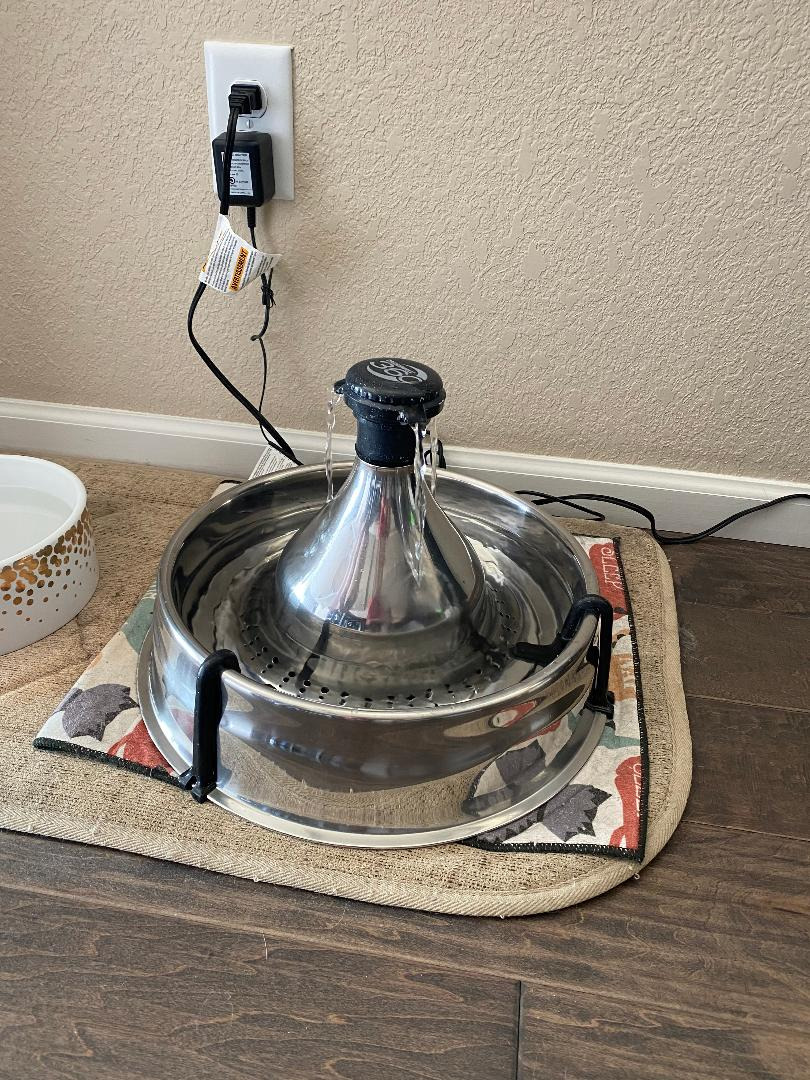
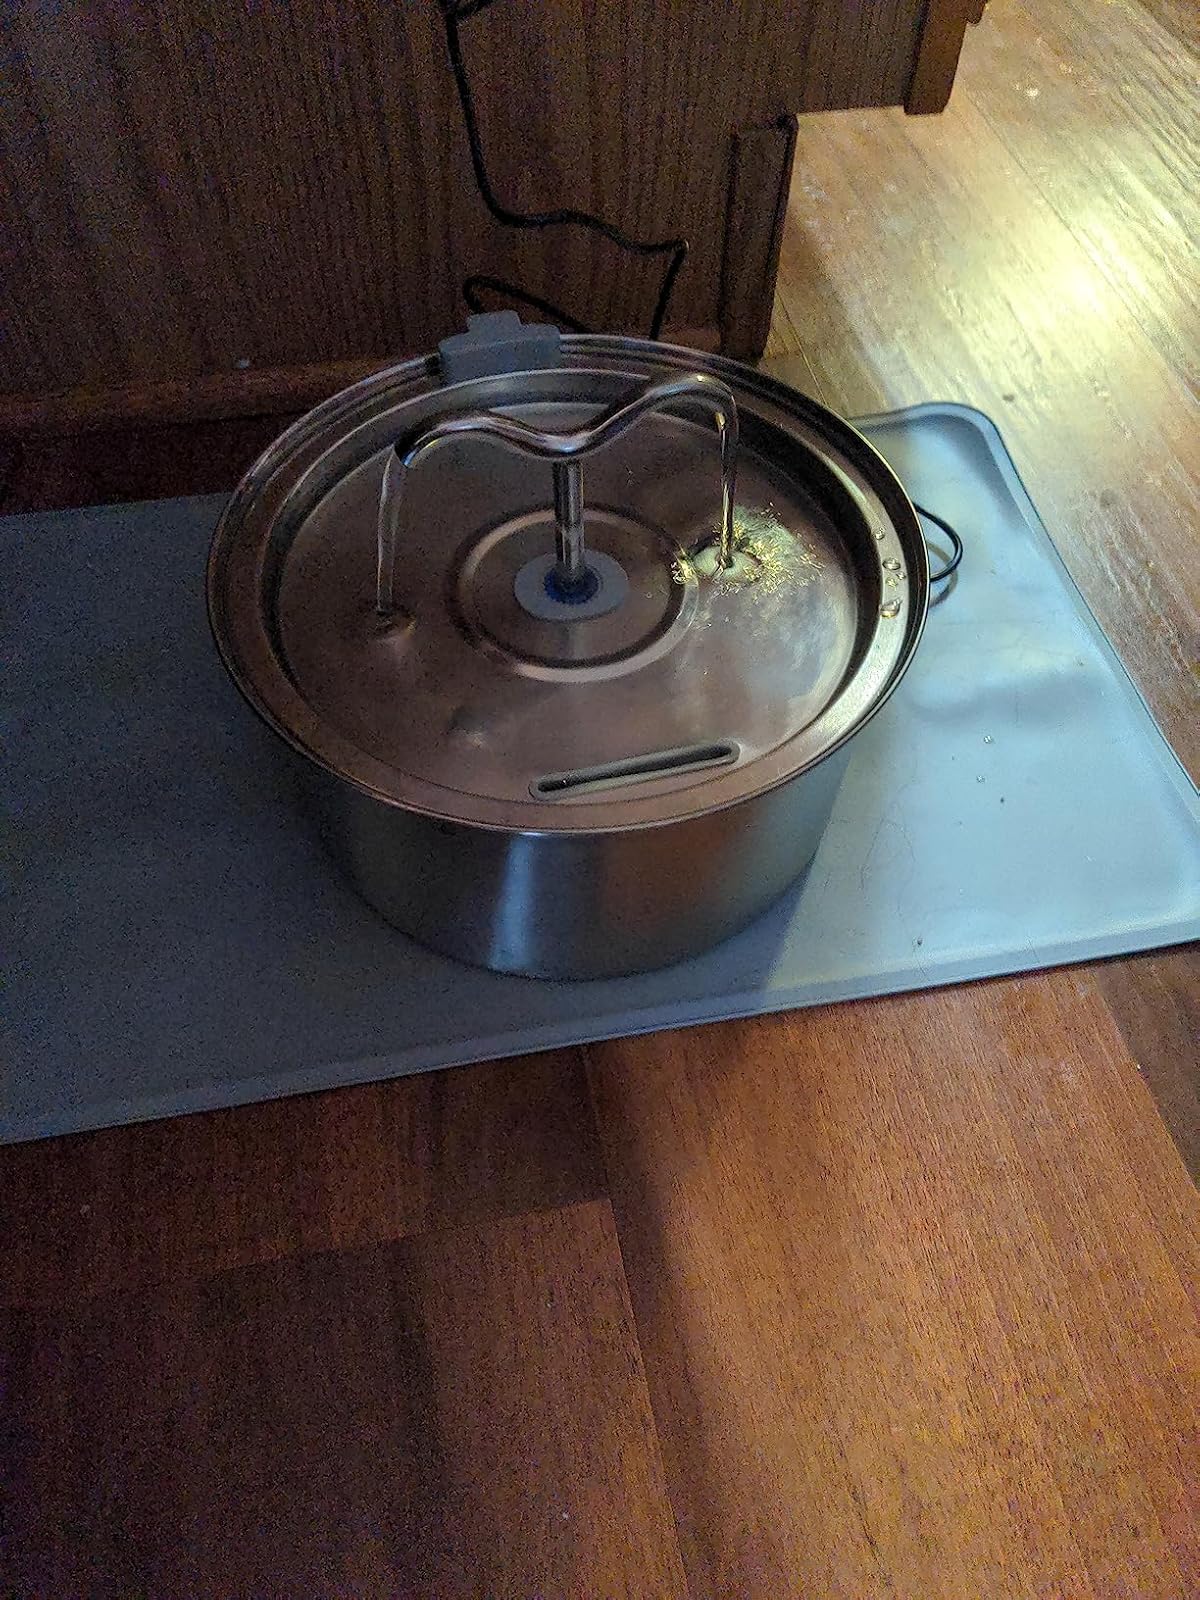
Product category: items_bowl
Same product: no